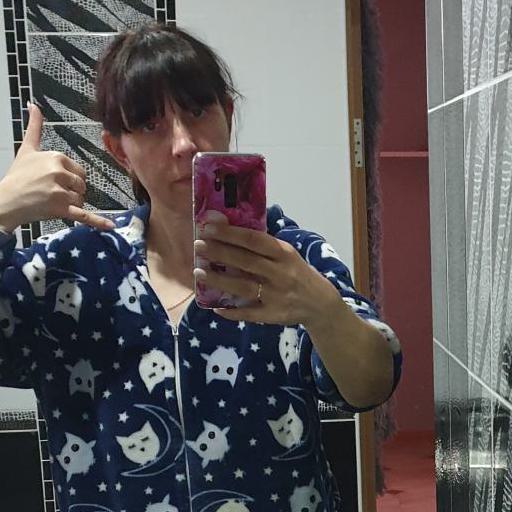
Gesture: no_gesture